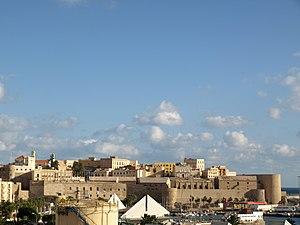
Cet article recense les biens d'intérêt culturel à Melilla, en Espagne.